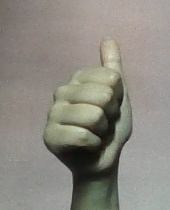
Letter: aleff